Talisman

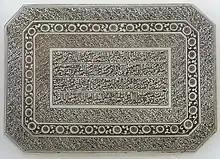
Polygonal talisman inscribed with micro-calligraphy, 17th century India

In the Islamic world, talismans were regularly employed for personal, social, political, and ideological reasons at both popular and elite levels. They function as a conduit for divine protection, which can involve both the attraction of positive energies to the wearer and the deflection of disease, danger and the evil eye. They may also be referred to as a , (protector) as well as a (pendant) often affixed to or suspended from the body, for example as a necklace, ring, talismanic shirt, or a small object within a portable pouch.